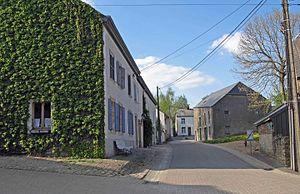
Une rue de Tontelange (Belgique).